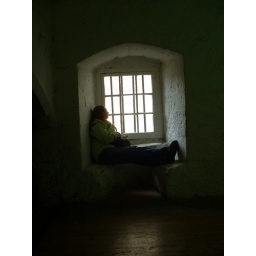
me, sitting in a kitchen window